Louis A. Craig

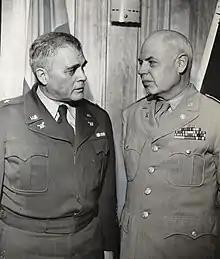
Craig (l) and Colonel Edward Connor (r), 1948

Under his command, the 9th Infantry Division conducted offensive operations in France and Belgium and crossed the Meuse River at Dinant. The 9th Division then penetrated the Siegfried Line near Monschau, then drove to the Rur River between Langerwehe and Düren. During the Battle of the Bulge in December 1944-January 1945, the 9th Infantry Division held the left shoulder of the "Bulge" near Monschau. The division then took part in the drive to capture the Rur Dam, then continued to drive to the Rhine River near Bonn. In March, 1945 Craig commanded all US troops at the Remagen Bridgehead until they resumed the offensive, including the 99th, 78th, and 9th Infantry Divisions. When the 9th Infantry Division resumed its offensive, it continued to the Ruhr Pocket and the Harz Mountains, then made contact with Soviet forces east of the Mulde River at the end of April.